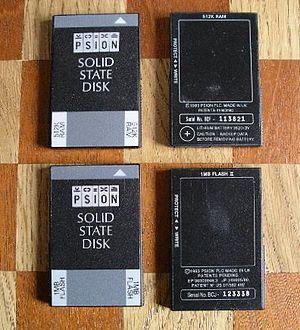
PSION est une marque de logiciels et de matériel informatique britannique. Elle a été créée par David Potter en 1980. Le sigle signifie Potter Scientific Inc. Or Nothing, car le nom Potter Scientific Inc. avait déjà été déposé par quelqu'un d'autre, mais dans l'esprit têtu de David Potter, ce serait "ça ou rien".